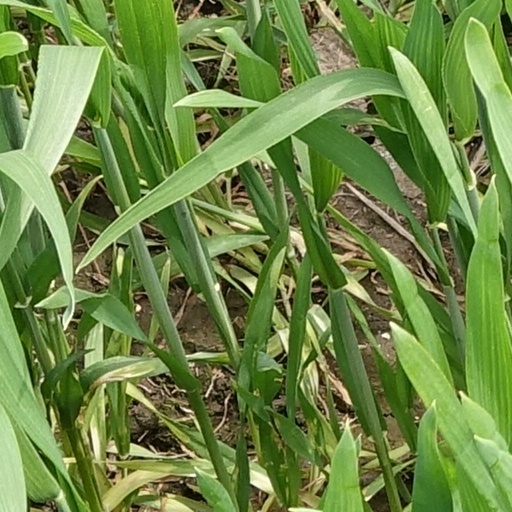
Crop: wheat